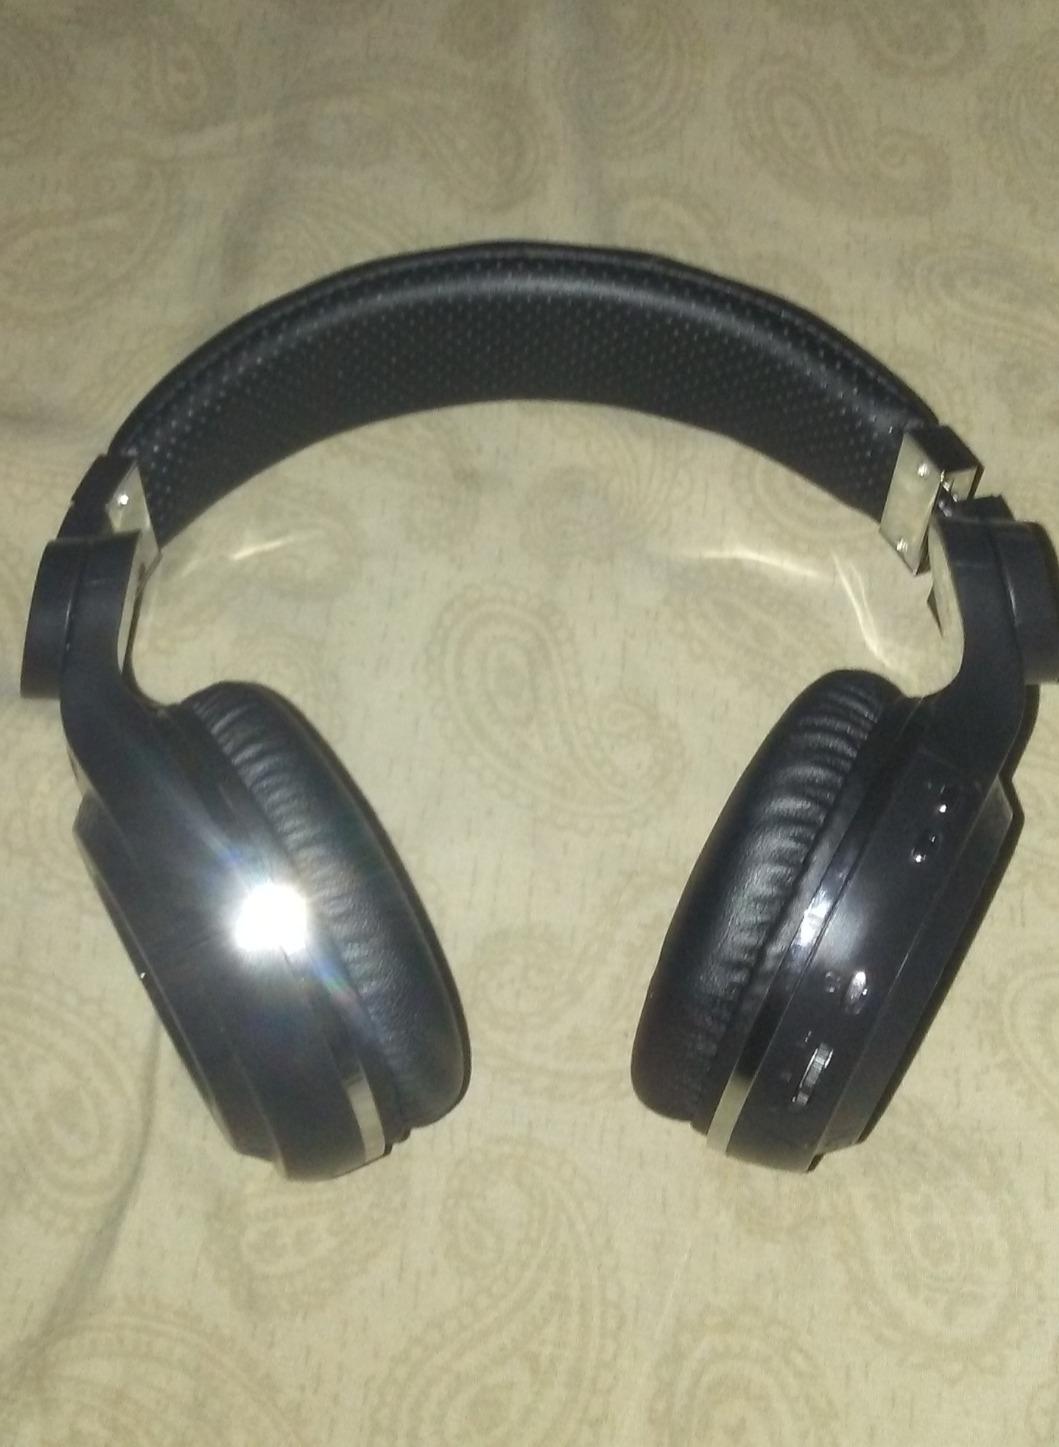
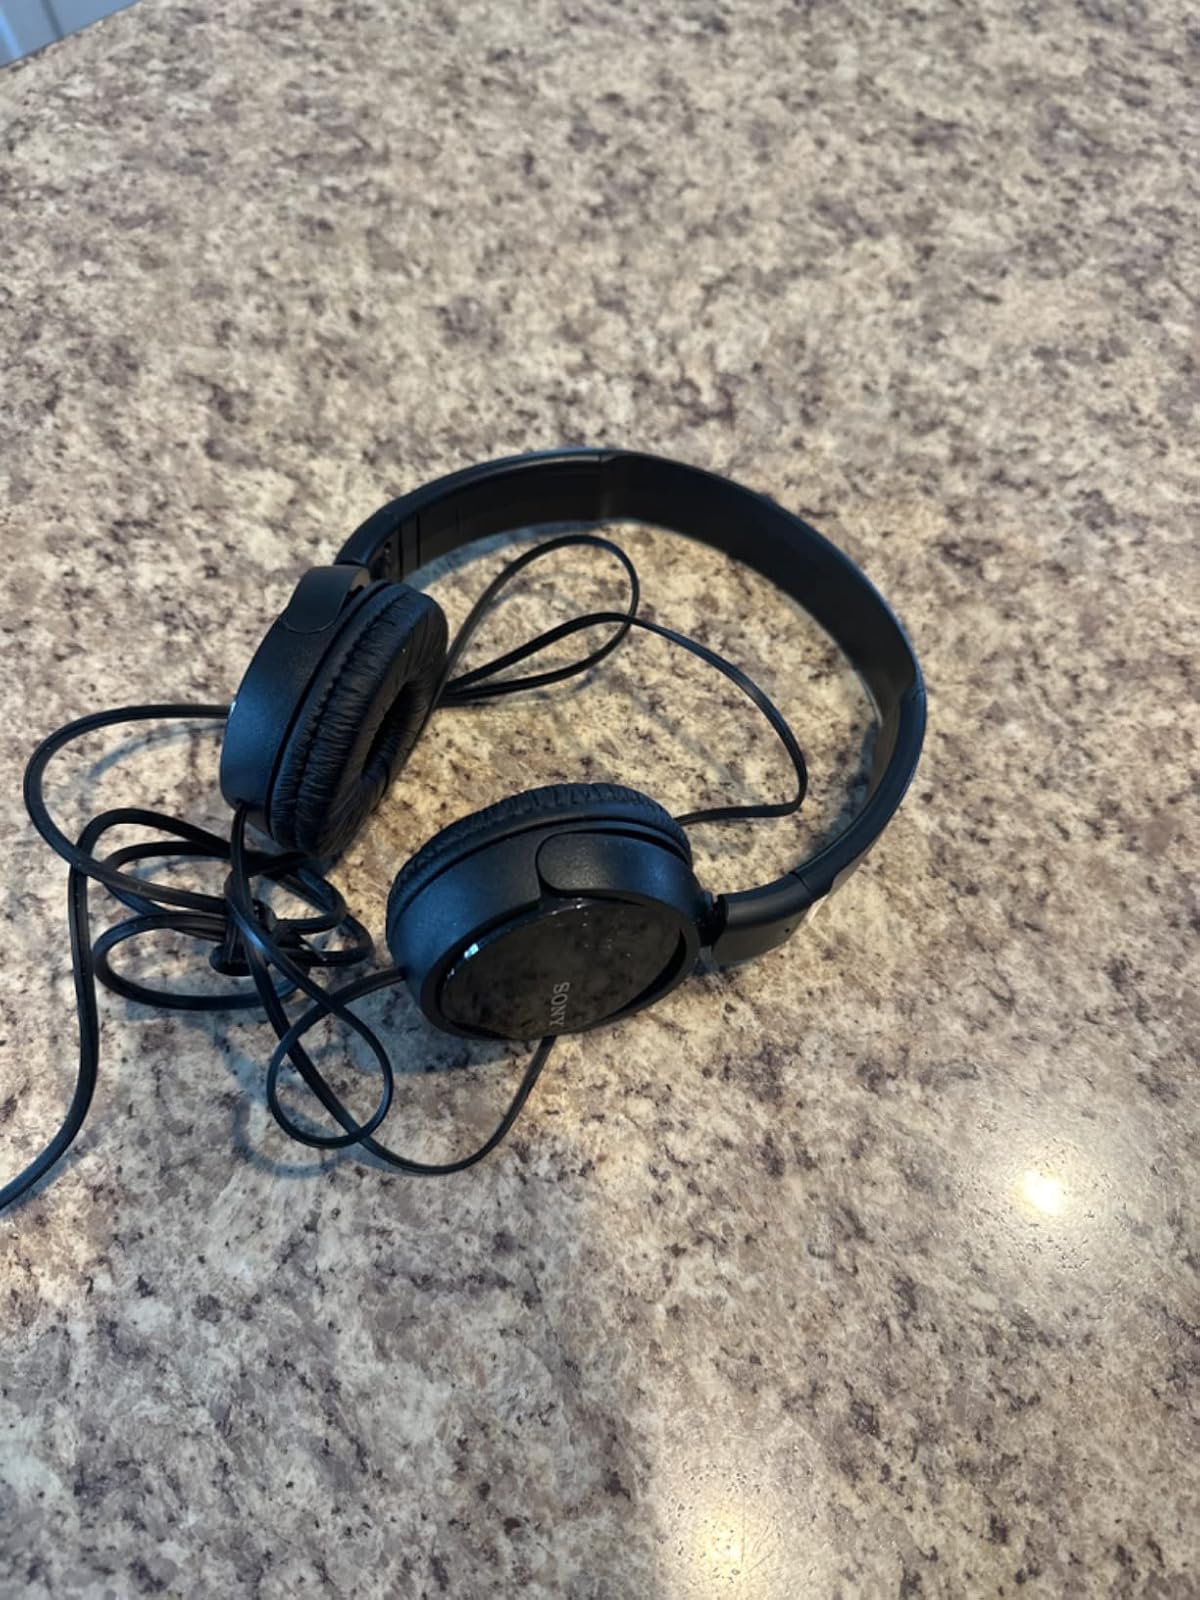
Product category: headphones
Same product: no